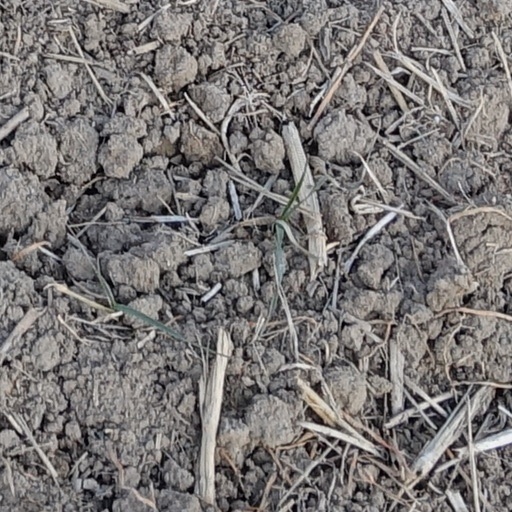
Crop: wheat